1945–1960 in Western fashion

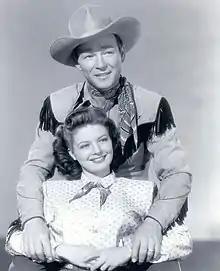
Roy Rogers was a role model and trendsetter for many boys growing up in the 1950s.

The "softness" of the New Look was deceptive; the curved jacket peplum shaped over a high, rounded, curved shoulders, and full skirt of Dior's clothes relied on an inner construction of new interlining materials to shape the silhouette. This silhouette was drastically changed from its previous more masculine, stiff, triangular shape to a much more feminine form.